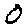
Label: 0